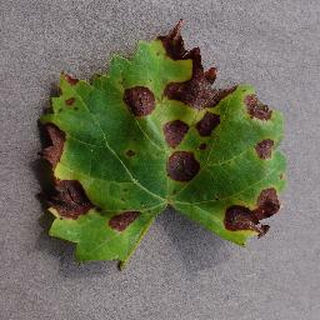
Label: grape_black_rot